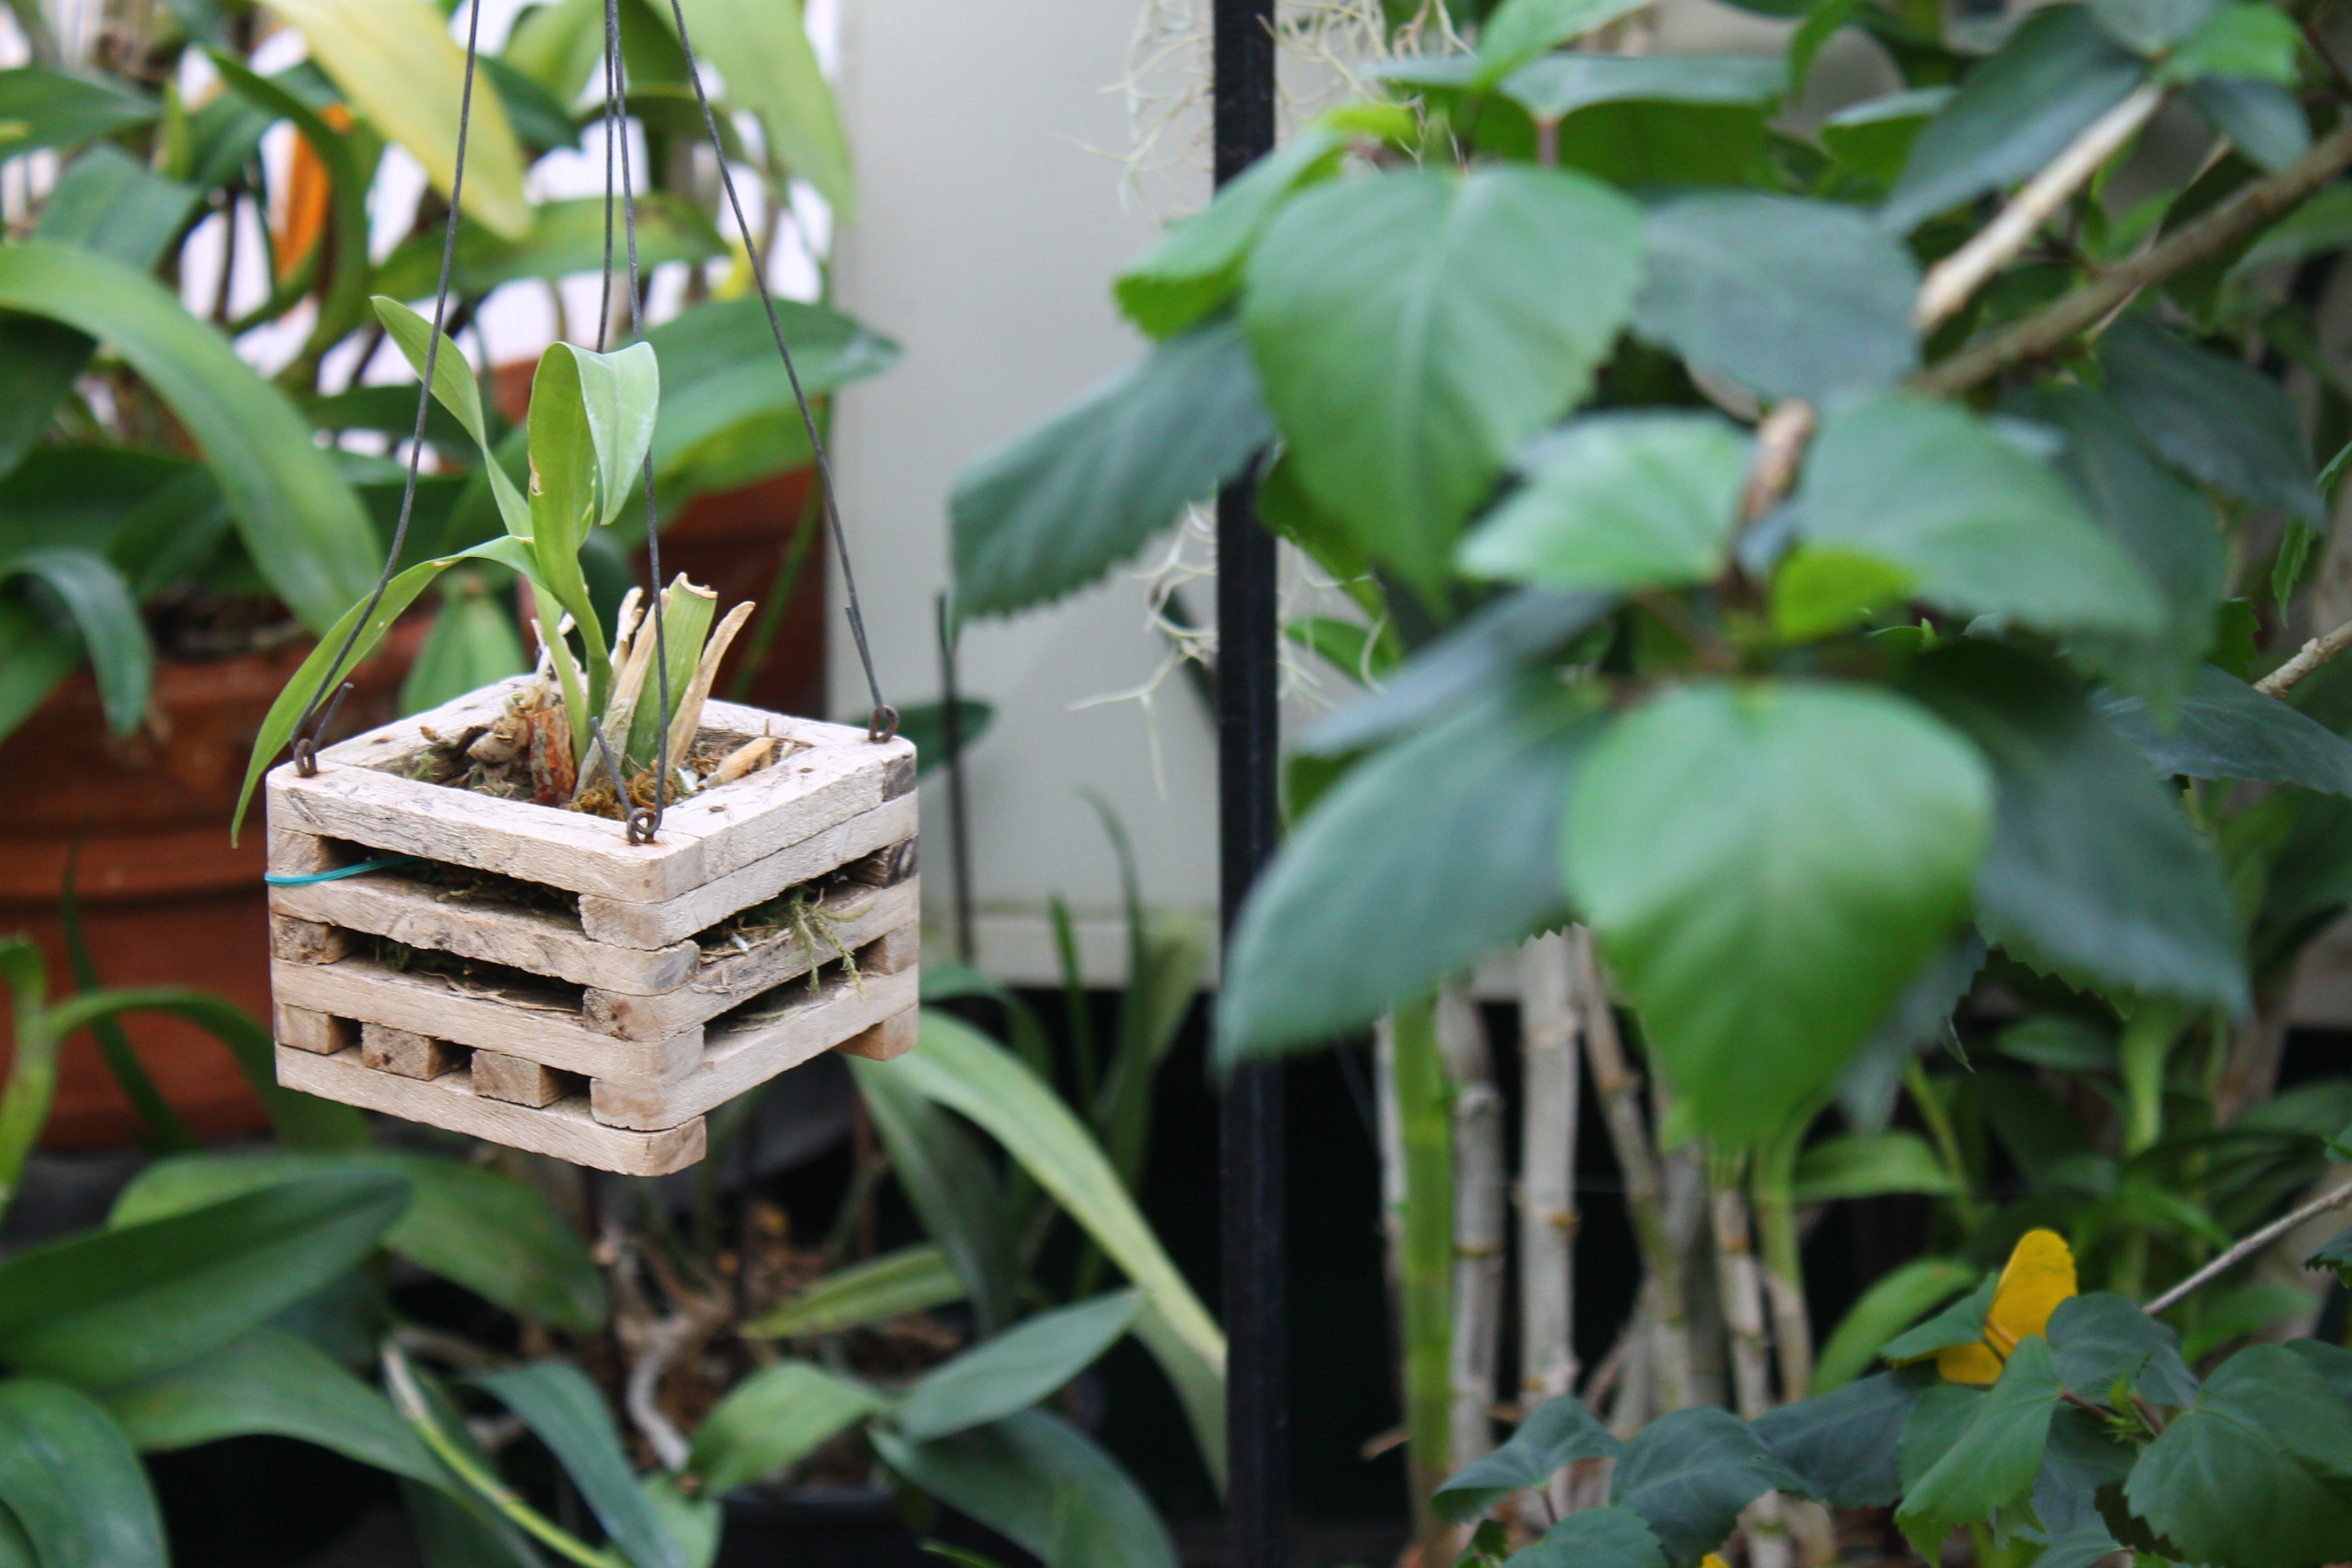
plant, flower, botany, garden, flora, flowering plant, land plant